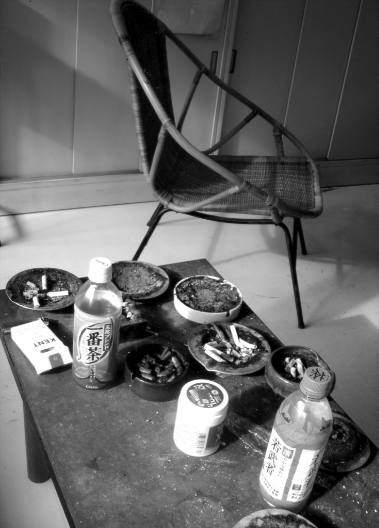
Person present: No